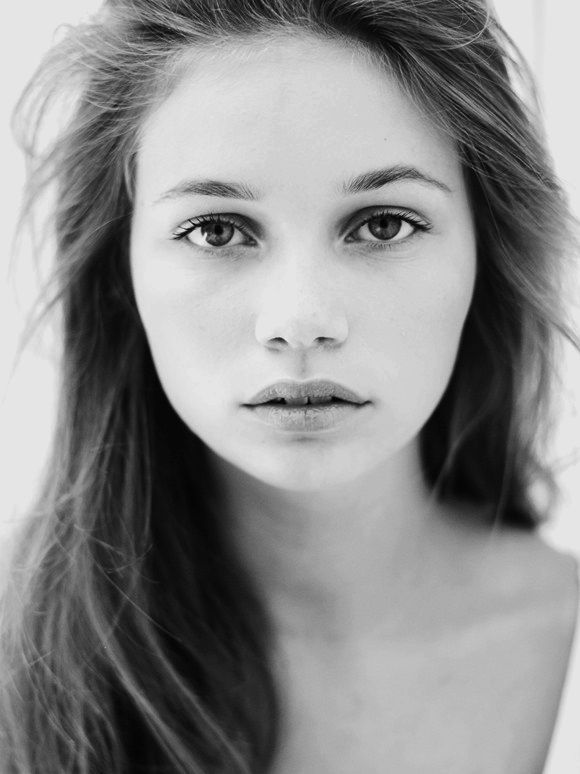
Label: Colored